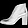
Label: Ankle boot